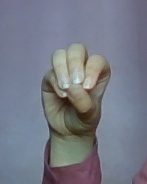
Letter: ha